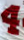
Number: 4